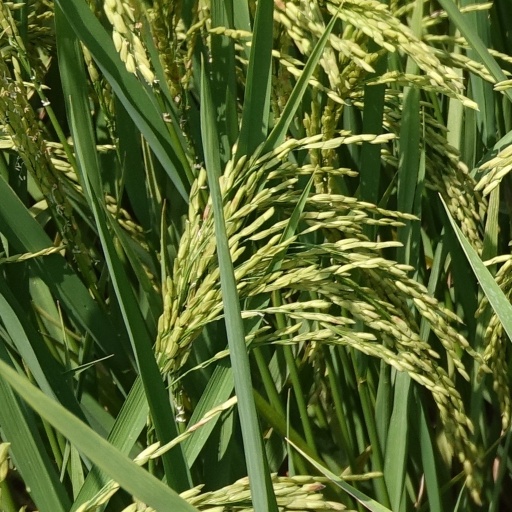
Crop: rice